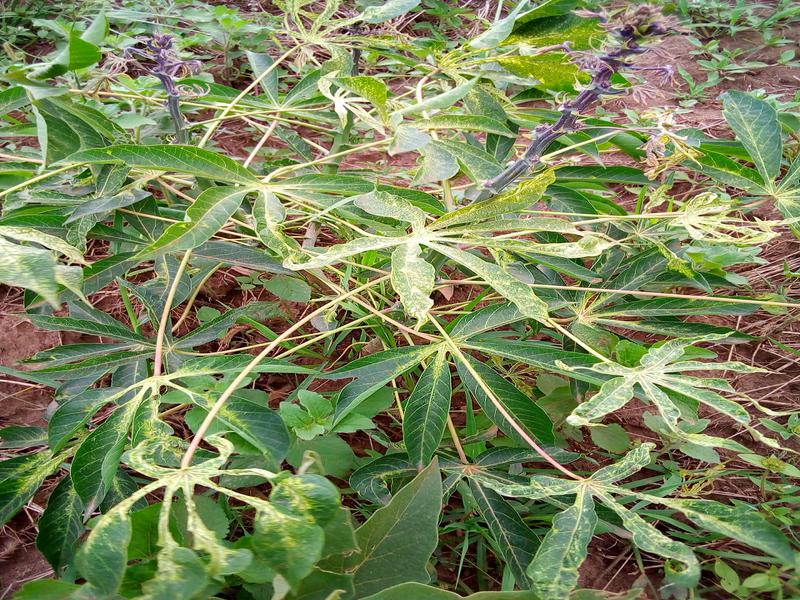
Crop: cassava
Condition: green_mottle